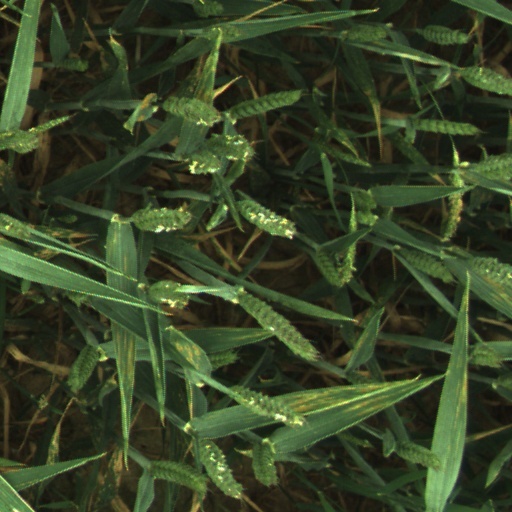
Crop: wheat